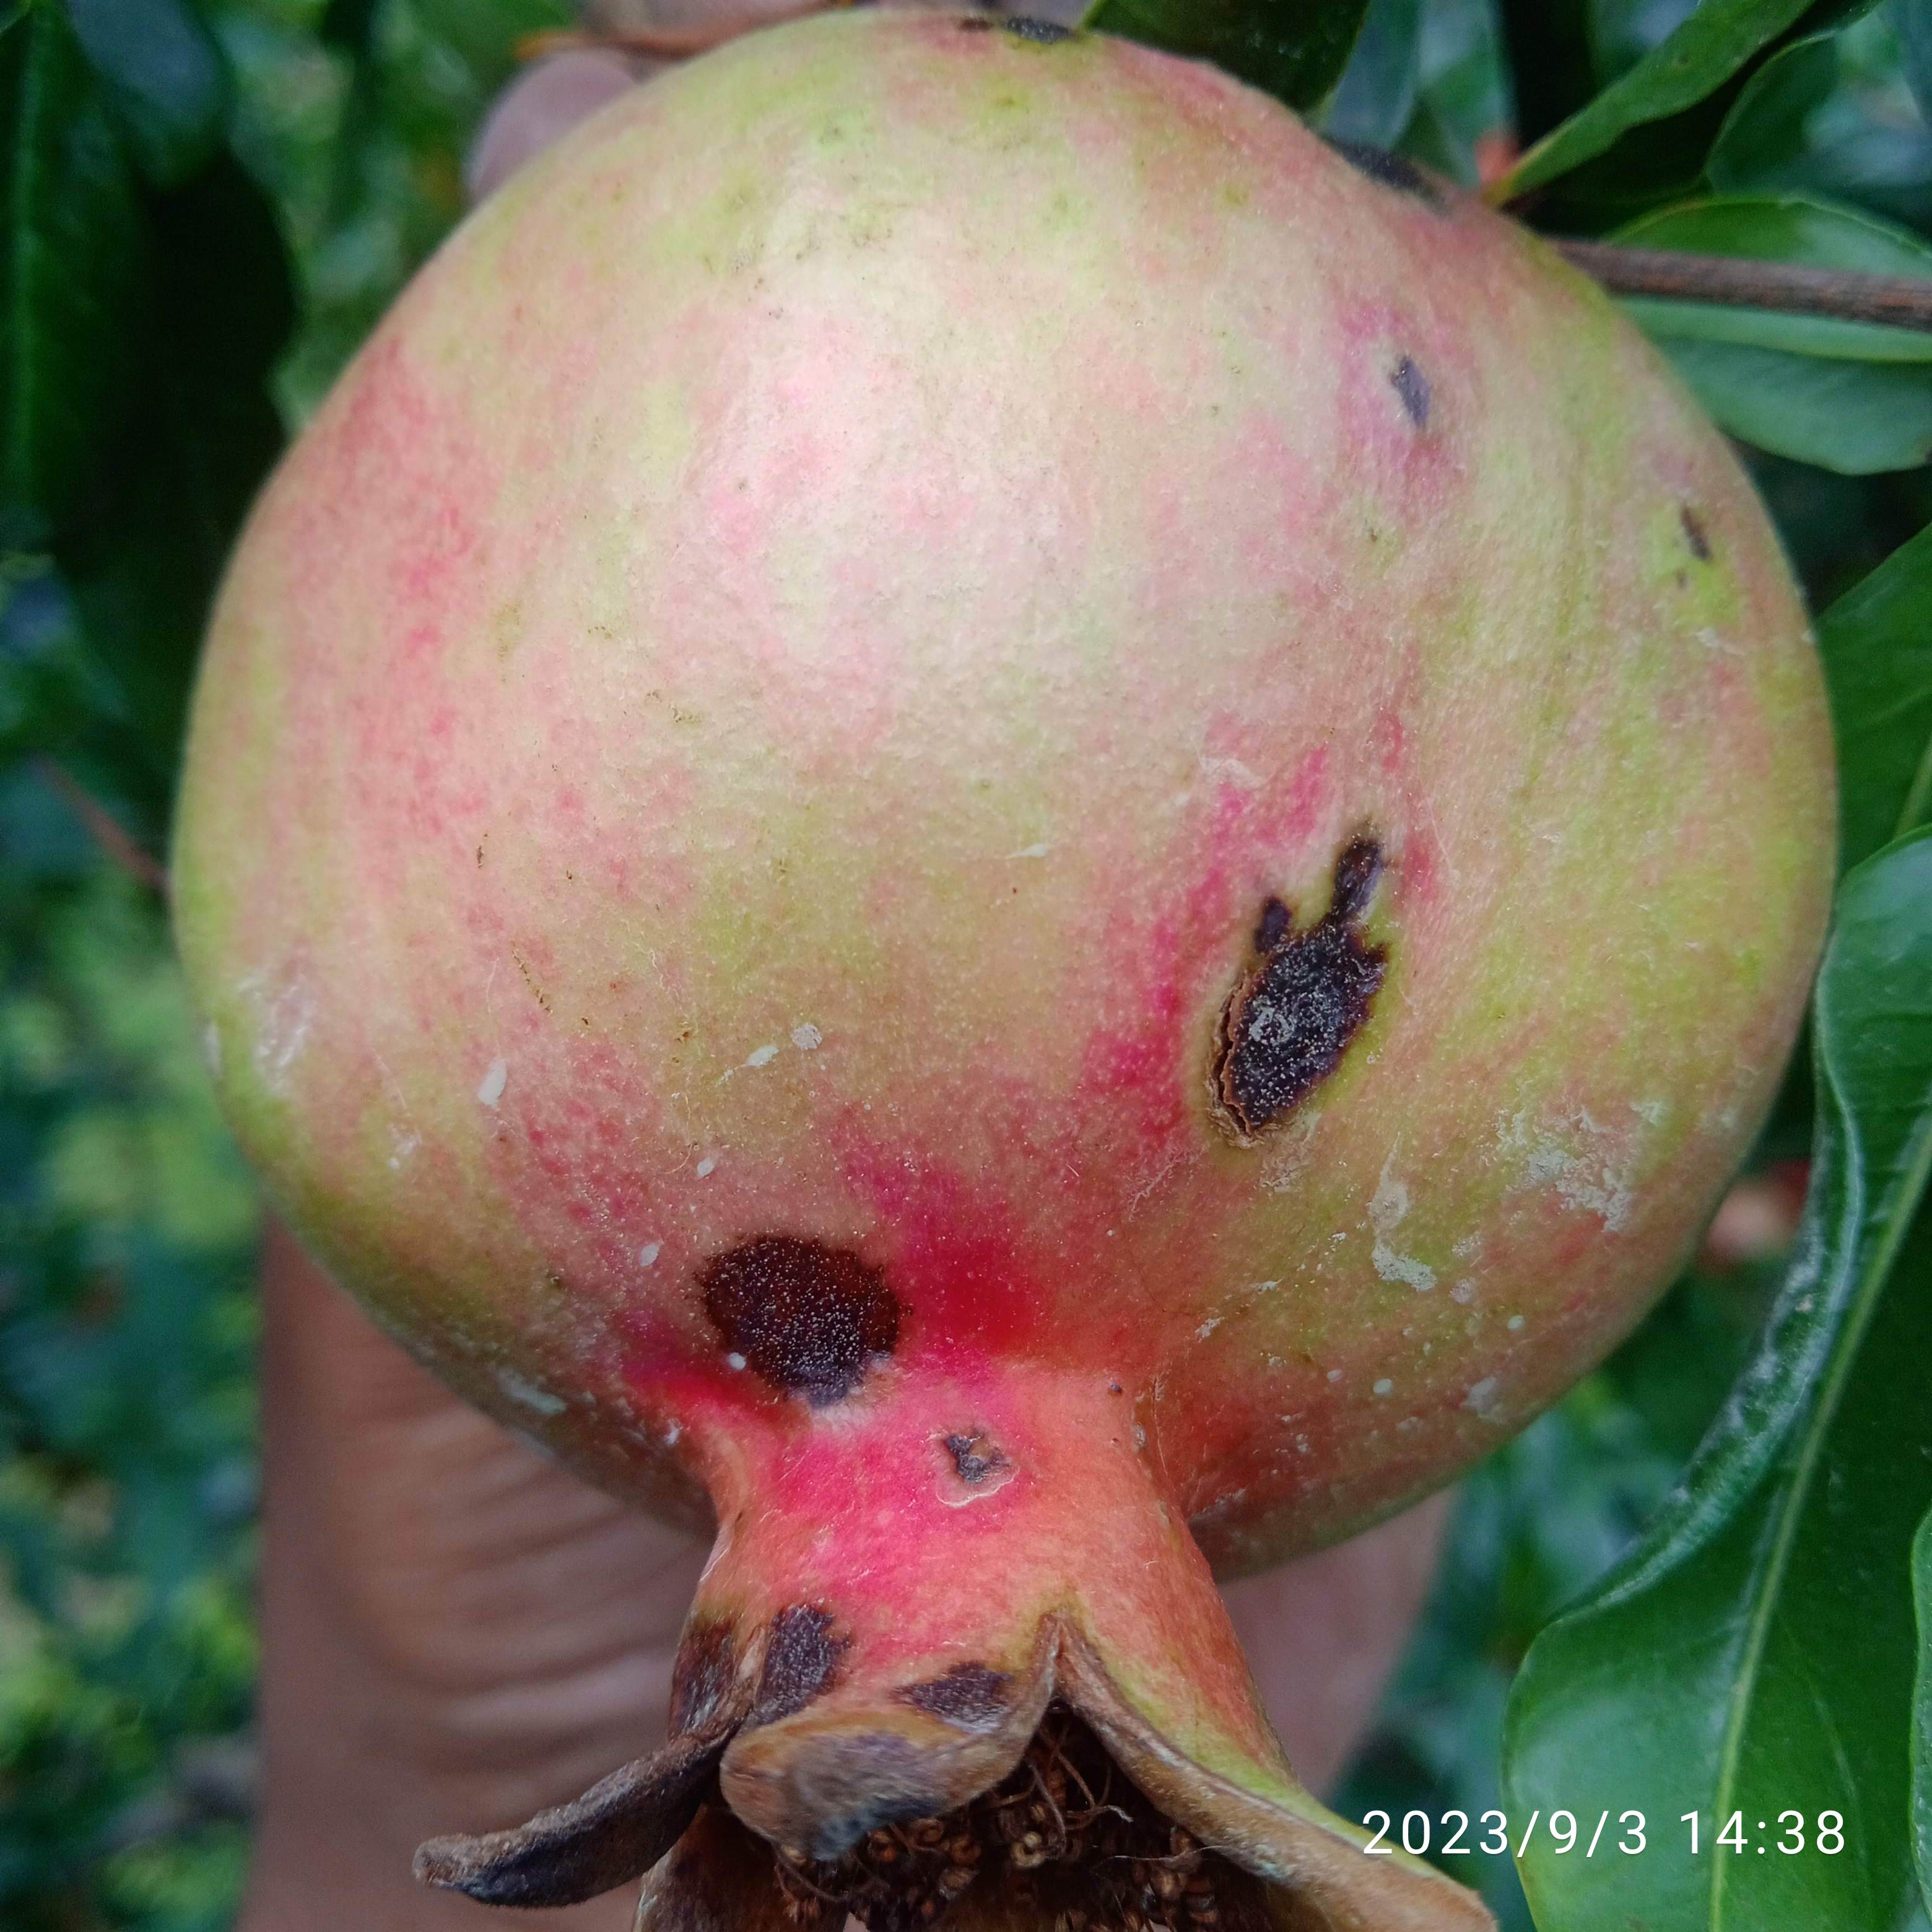
Label: Anthracnose